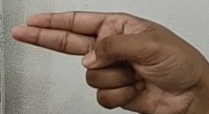
ASL sign: H